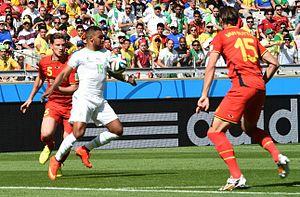
Chlef, anciennement Castellum Tingitanum à l'époque romaine, puis El Esnam et rebaptisée Orléansville à l'époque française, est une commune algérienne située dans le nord de l'Algérie, dans la wilaya de Chlef dont elle est le chef-lieu, Chlef est à mi-chemin entre Alger, la capitale, et Oran, deuxième ville d'Algérie.